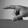
ASL letter: P